Veronica Burton

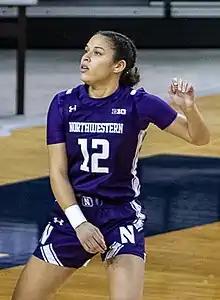
Burton with Northwestern in 2021

Veronica Grace Burton (born July 12, 2000) is an American professional basketball player for the Golden State Valkyries of the Women's National Basketball Association (WNBA). She played college basketball at Northwestern. She was selected 7th overall in the 2022 WNBA draft by the Dallas Wings. She also represented the United States at the 2021 FIBA Women's AmeriCup and won a gold medal.